Palakkad

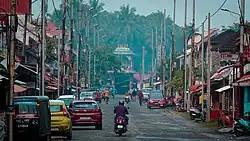
A street in Kalpathy

Some of the major Malayalam and English newspapers from Kerala including "Malayala Manorama", "Mathrubhumi",